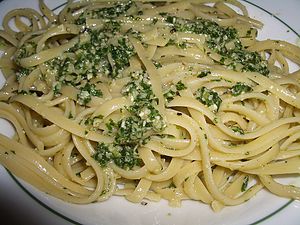
Pesto
"""Fettuccine di Pesto alla genovese"""
Pesto er en italiensk sauce lavet af et mix af friske basilikumblade, hvidløg, pinjekerner, olivenolie, Parmigiano Reggiano-ost og husholdningssalt. Pesto spises ofte sammen med pasta, kiks eller brød, men det serveres også sammen med visse salatretter.